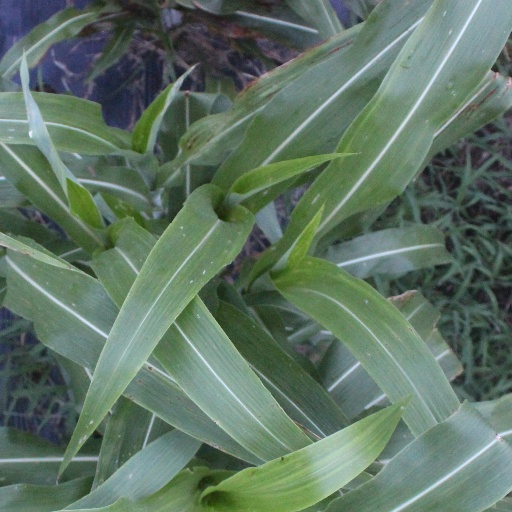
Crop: sorghum